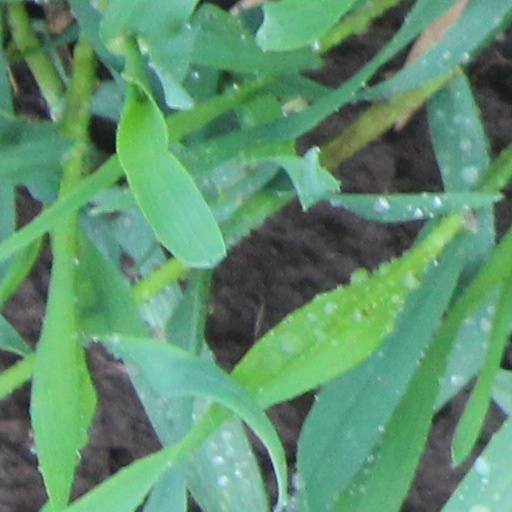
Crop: wheat